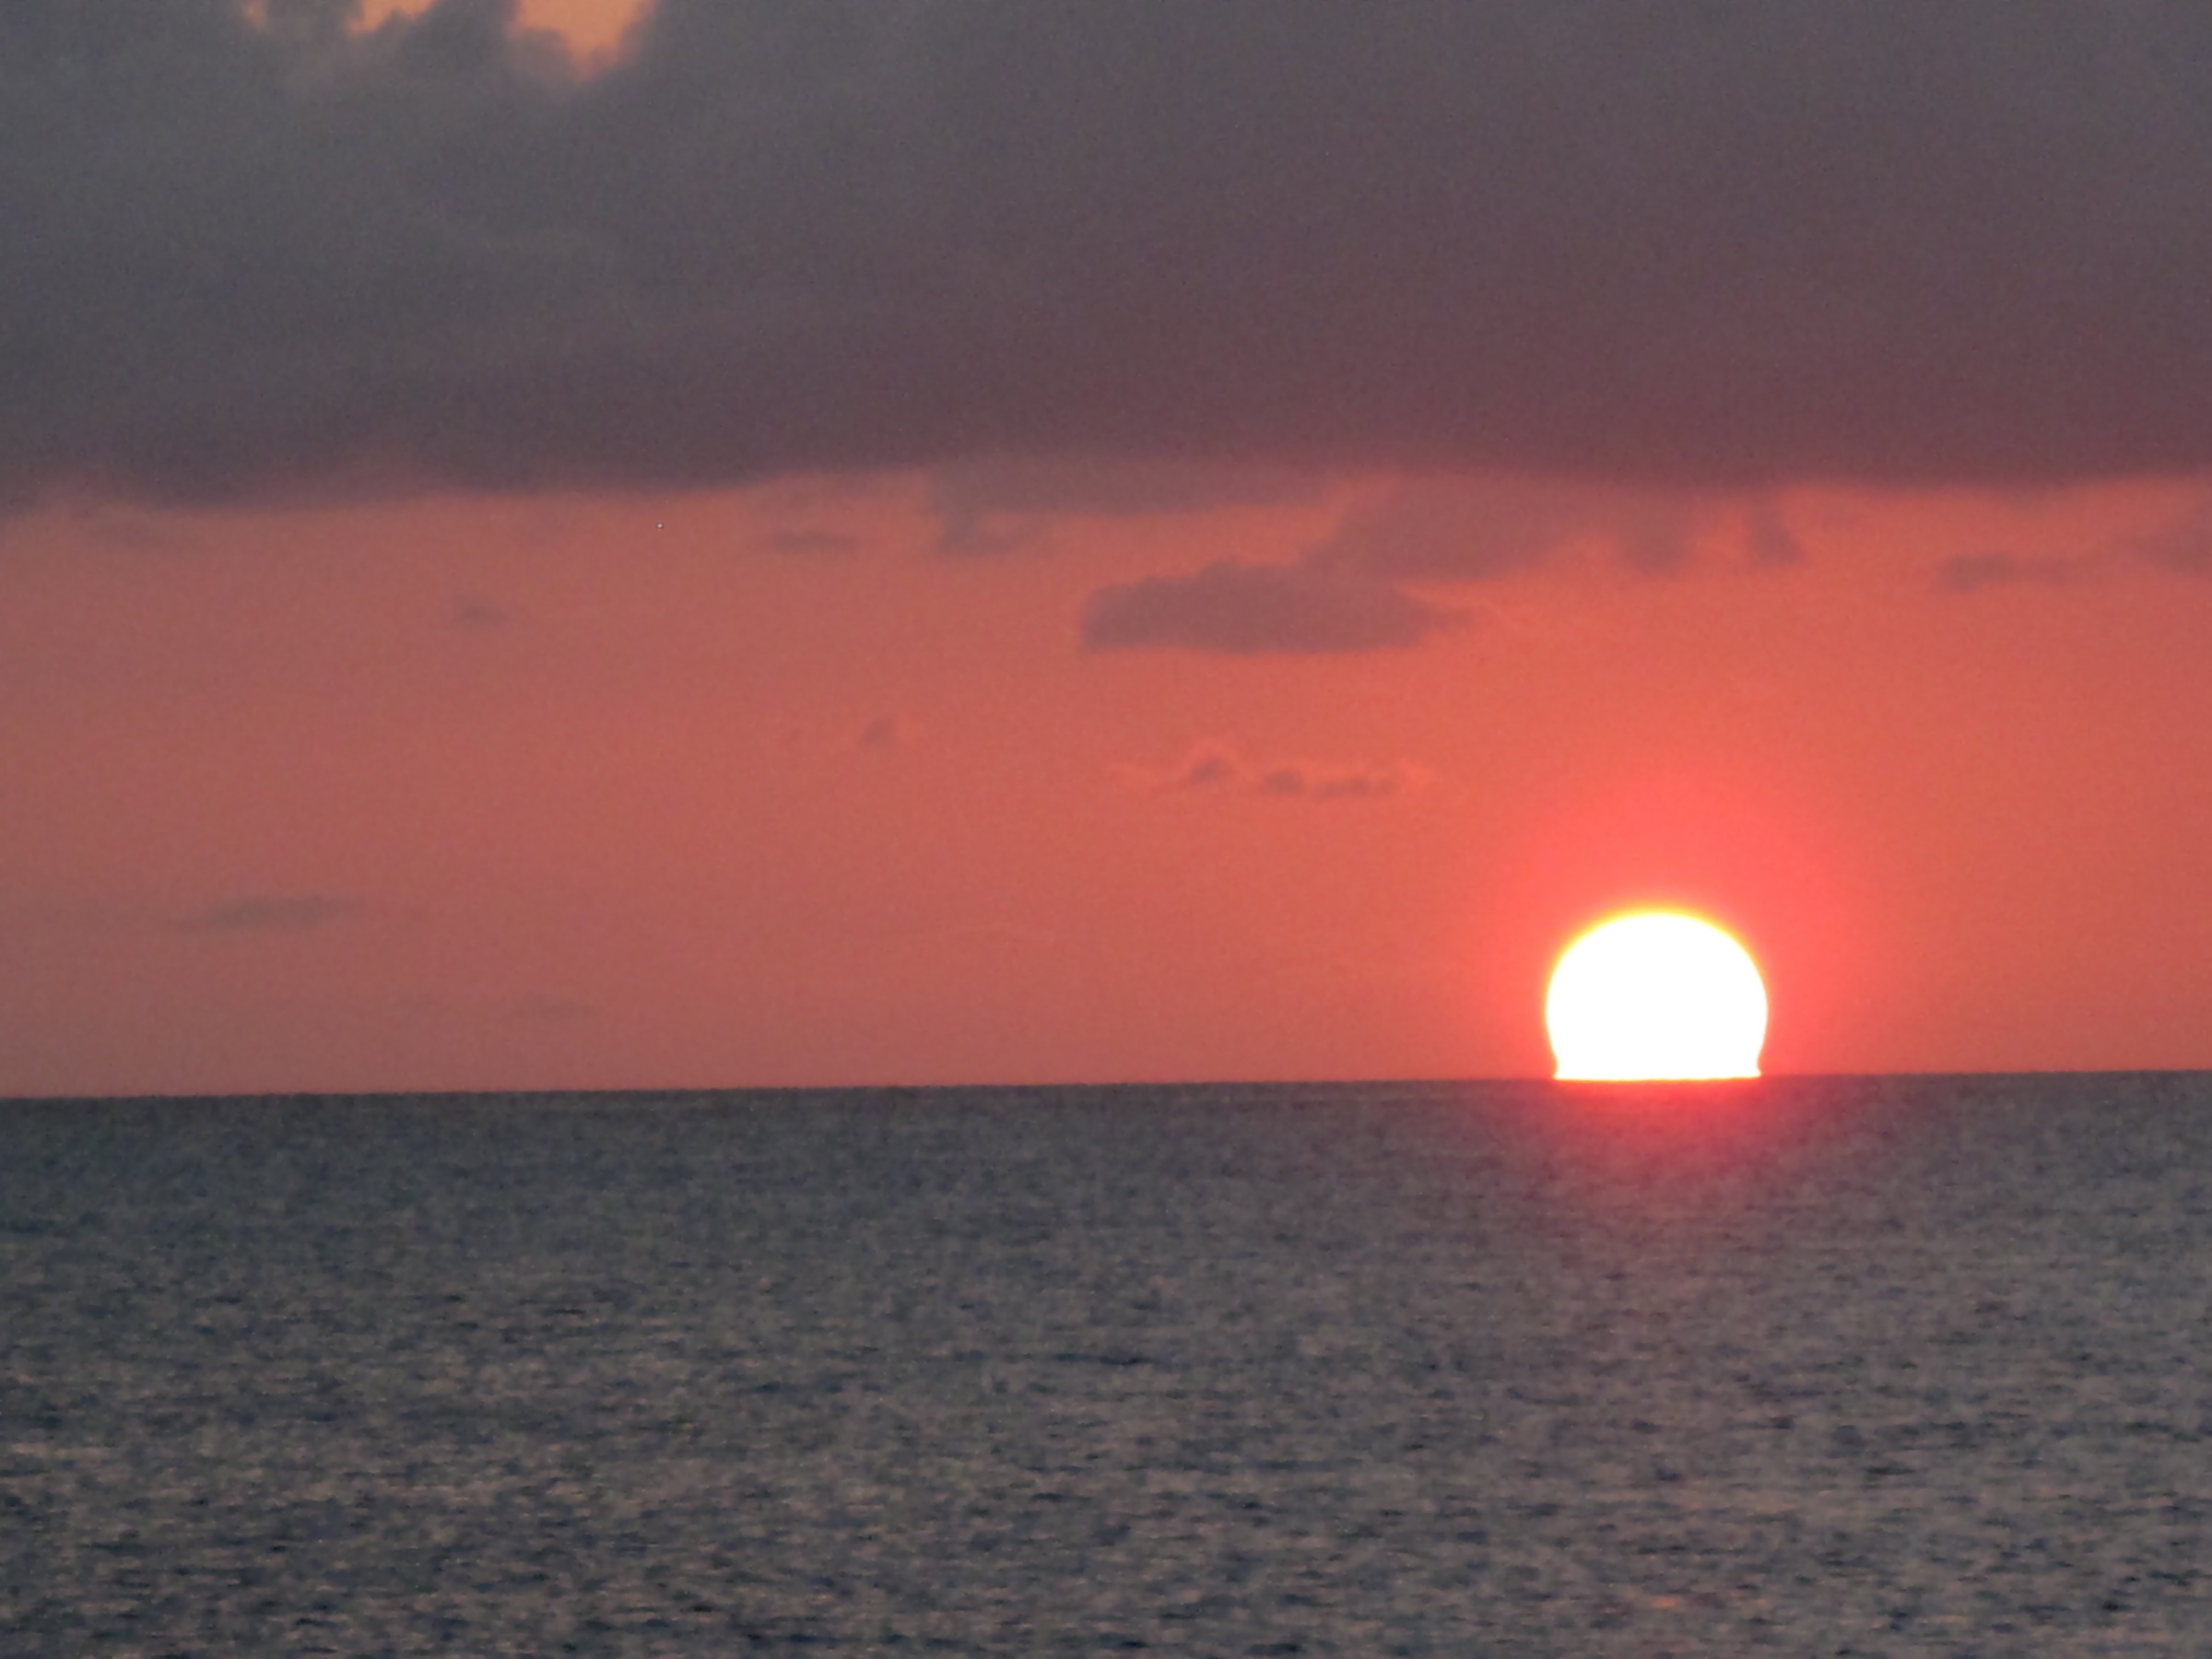
beach, sea, coast, ocean, horizon, cloud, sky, sun, sunrise, sunset, sunlight, morning, dawn, atmosphere, dusk, evening, bahamas, afterglow, red sky at morning